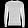
Label: Pullover